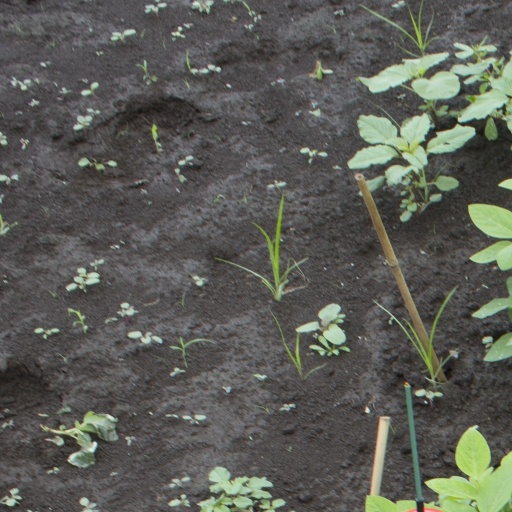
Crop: soybean